Networker Baire

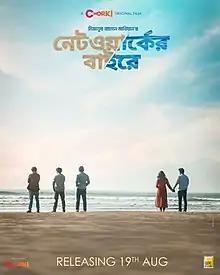
Promotional poster

Networker Baire is a Bangladeshi romantic comedy web film directed by Mizanur Rahman Aryan. Aryan and Jobaed Ahsan wrote the screenplay. The story is inspired by true events. The film stars Sariful Razz, Yash Rohan, Nazia Haque Orsha, Tasnuva Tisha, Khairul Basar, Junayed Bukdadi, Tasnia Farin, Nazifa Tushi, and Md Lemon Mridha.